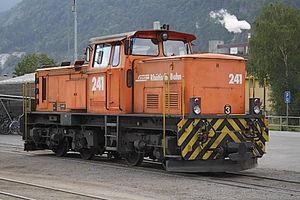
Les Chemins de fer rhétiques, parfois désignés par le sigle RhB, sont une entreprise ferroviaire de Suisse, basée à Coire dans le canton des Grisons.